Robert Henry MacFarlane

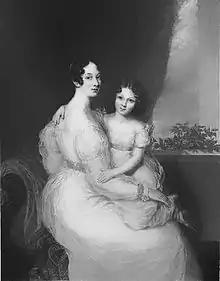
Lady Maria Gertrude MacFarlane, engraving from a painting by Derby.

On 10 February 1815, at Palermo, MacFarlane married Maria Gertrude, eldest daughter of G. Henry Vankemper, (a captain in the Dutch Navy and Consul of the Netherlands at Tripoli).